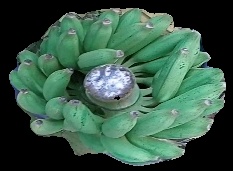
Variety: elakki-bale
Grade: grade1